Turgi–Koblenz–Waldshut railway line

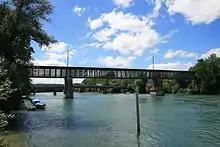
Waldshut–Koblenz Rhine Bridge

The property boundary between the Swiss Northeastern Railway (now part of Swiss Federal Railways Infrastructure) and the Grand Duchy of Baden State Railway (now part of DB Netze) was in the middle of the Waldshut–Koblenz Rhine Bridge, which the national border between Switzerland and Baden. The two participating companies each built their half of the bridge. The northern part of the bridge and the northern abutment are owned and are the responsibility of the German company, while the southern part and the southern abutment are owned by the Swiss company. This ownership is unusual, because the property boundaries of railways usually are immediately next to stations or service depots, but not in the middle of a line.